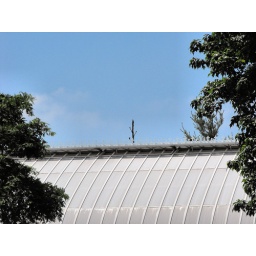
Agave flower stalk extending through the roof of the desert room.Taken during Gargoyles in the GardenPhipps ConservatoryPittsburgh, PAMay 24, 2010